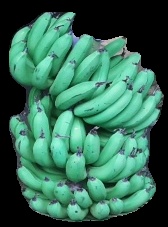
Variety: pachbale
Grade: grade1